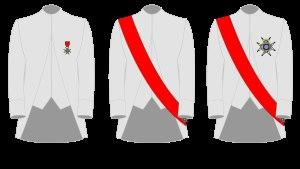
Le terme grand-croix désigne la dignité la plus élevée de certaines décorations militaires ou civiles, notamment :
L’ordre royal et militaire de Saint-Louis est un ordre honorifique français créé par un édit de Louis XIV du 5 avril 1693 pour récompenser les officiers catholiques les plus valeureux ayant au moins 10 ans de présence au sein des régiments du royaume, quelle que soit leur condition de naissance.